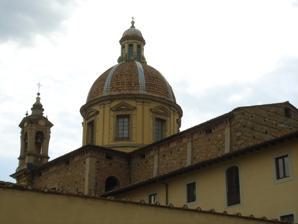
Building: San Frediano in Cestello
Country: Italy
Year built: 1689
Church of Saint Fridianus (Chiesa di San Frediano in Cestello) Dome and bell tower of San Frediano. Religion Affiliation Roman Catholic Province Florence Location Location Florence , Italy Geographic coordinates 43°46′11.97″N 11°14′38.28″E / 43.7699917°N 11.2439667°E / 43.7699917; 11.2439667 Architecture Architect(s) Gherardo Silvani ; Giulio Cerutti ; Antonio Maria Ferri Type Church Groundbreaking 1680 Completed 1689 View from the terrace of Palazzo Corsini San Frediano in Cestello is a Baroque -style, Roman Catholic church in the Oltrarno section of Florence , region of Tuscany , Italy. The name cestello derives from the Cistercians who occupied the church in 1628. Previously the site had a 1450s church attached to the cloistered Carmelite convent of Santa Maria degli Angeli . History The church is dedicated to St Fridianus , an early Christian Irish pilgrim who became bishop of Lucca ; putatively he miraculously crossed a swollen Arno river near this spot. A church at the site was present before the 11th century. Starting during the papacy of Paul II in the 1460s, the church and adjacent convent were patronized by the Soderini Family . This continued under Cardinal Francesco Soderini . The church suffered under the flood of 1557; the monks had to move to the nearby monastery of the Carmine . In 1680–1689, the church was rebuilt on the designs of Gherardo Silvani and Giulio Cerutti . The imposing cupola and bell tower added in 1689 by Antonio Maria Ferri . In the former convent of the site lived and died Saint Magdalena de Pazzi (1566–1607), born to a noble Florentine family. She was renowned for her ecstasies, during which she had visions of the divine will favoring church reforms. She was canonised in 1662. Her body was transferred to the church in central Florence that bears her name. The interior of the dome is frescoed with a Glory of the Magdalen and Virtue (1702–1718) by Antonio Domenico Gabbiani . The cloisters contain a statue of St Maria Maddalena de' Pazzi (1726) by Antonio Montauti and a St. Bernard of Clairvaux defeats the devil (1702) by Giuseppe Piamontini (1702). The latter cloister was designed by Gherardo and Pier Francesco Silvani . The refectory has a Last supper and a painting by Bernardino Poccetti . In the transept is a Madonna in glory with saints by Francesco Curradi and a painting of a Crucifixion with saints and Martyrdom of St. Lawrence (late 15th century) by Jacopo del Sellaio . In the third chapel to the left, is a polychrome wooden Madonna and child (1350) by a follower of Nino, the son of Andrea Pisano , and frescoes of the Scenes from the life of the founder of the Cistercian order (1688–1689) by Pier Dandini . References Wikimedia Commons has media related to San Frediano in Cestello . Borsook, Eve (1991). Vincent Cronin (general editor) (ed.). The Companion Guide to Florence . Harper Collins. p. 322. ISBN 000215139-1 . {{ cite book }} : |editor= has generic name ( help )